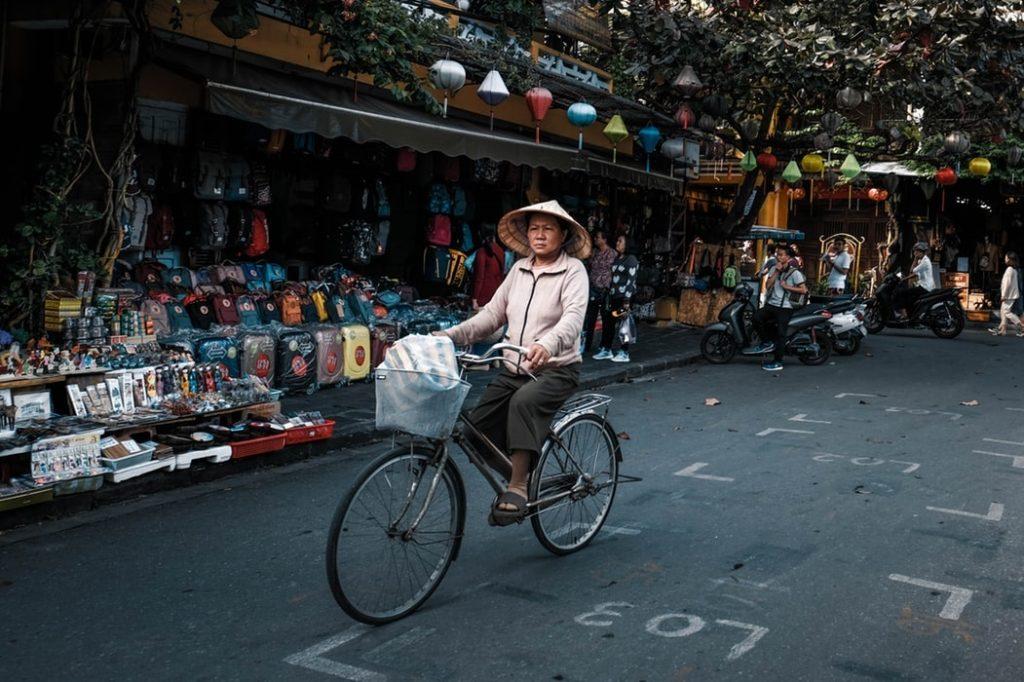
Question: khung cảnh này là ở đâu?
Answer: một khu phố